François Duchatel

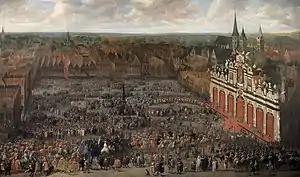
"The Inauguration of Charles II, King of Spain, as Count of Flanders in 1666 in Ghent"

François Duchatel or du Chastel (1616/1625–1679/1694) was a Flemish painter who worked in Brussels and possibly also in Paris. He is known for his portraits, including of children and groups and genre paintings, including of peasant subjects, tavern interiors and guardroom scenes. He also painted a few large views of historical events and religious scenes.